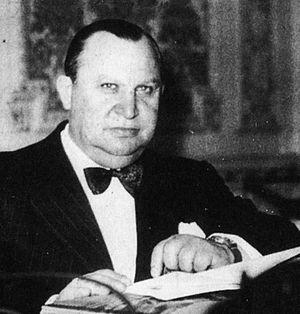
Jaime Yankelevich était un entrepreneur argentin, actif dans le domaine des médias.